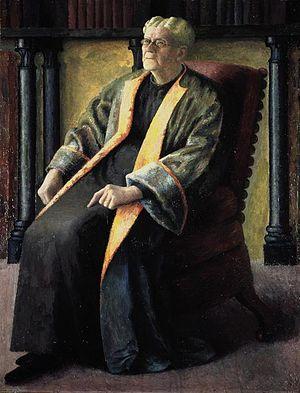
Jane Maria Strachey, née le 13 mars 1840 et morte le 4 décembre 1928, était une écrivaine britannique, engagée en faveur du droit de vote pour les femmes.